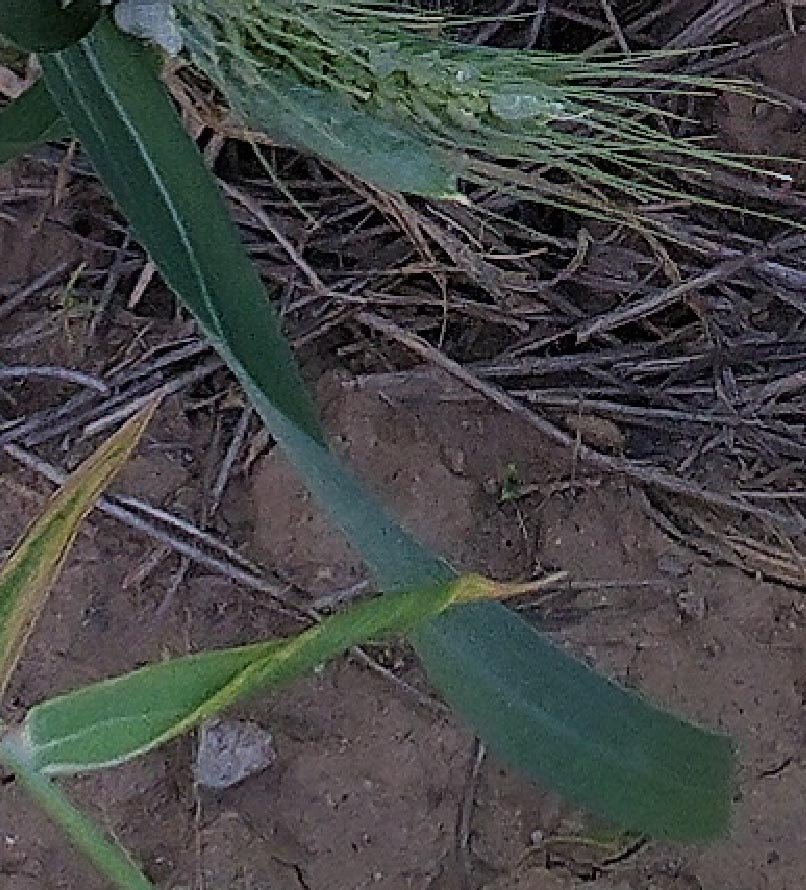
Label: Wheat___Healthy